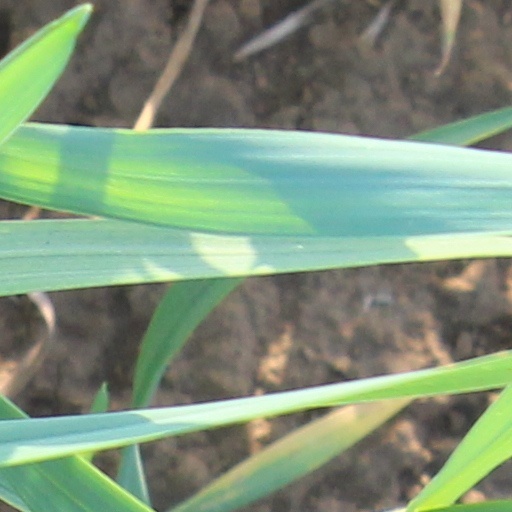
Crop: wheat